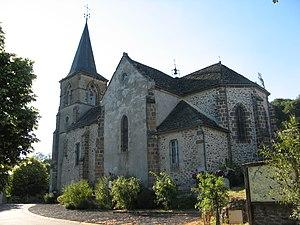
Auzers, église St-Pierre